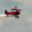
Label: airplane